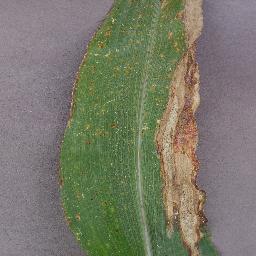
Label: Corn___Northern_Leaf_Blight